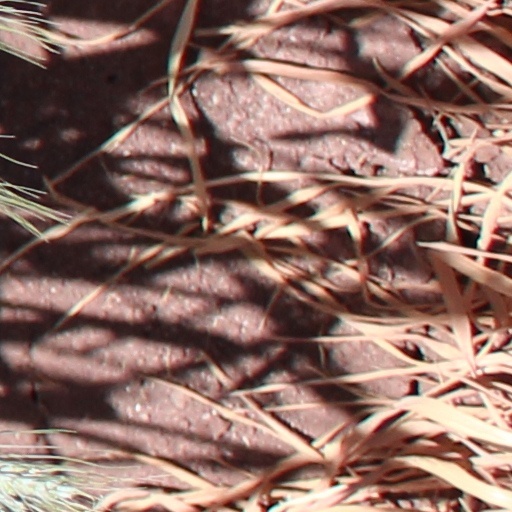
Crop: wheat